2009 Odisha Legislative Assembly election

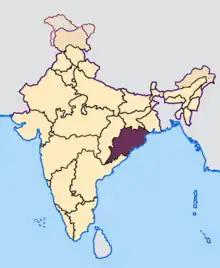
Location of Orissa in India

Despite fighting against both BJP & Congress, the BJD emerged victorious with more than two-thirds majority in the 147 member Legislative Assembly. Naveen Patnaik was sworn in for his third consecutive term by Governor M.C. Bhandare on 2009-05-21 at the Bhubaneswar Raj Bhavan.